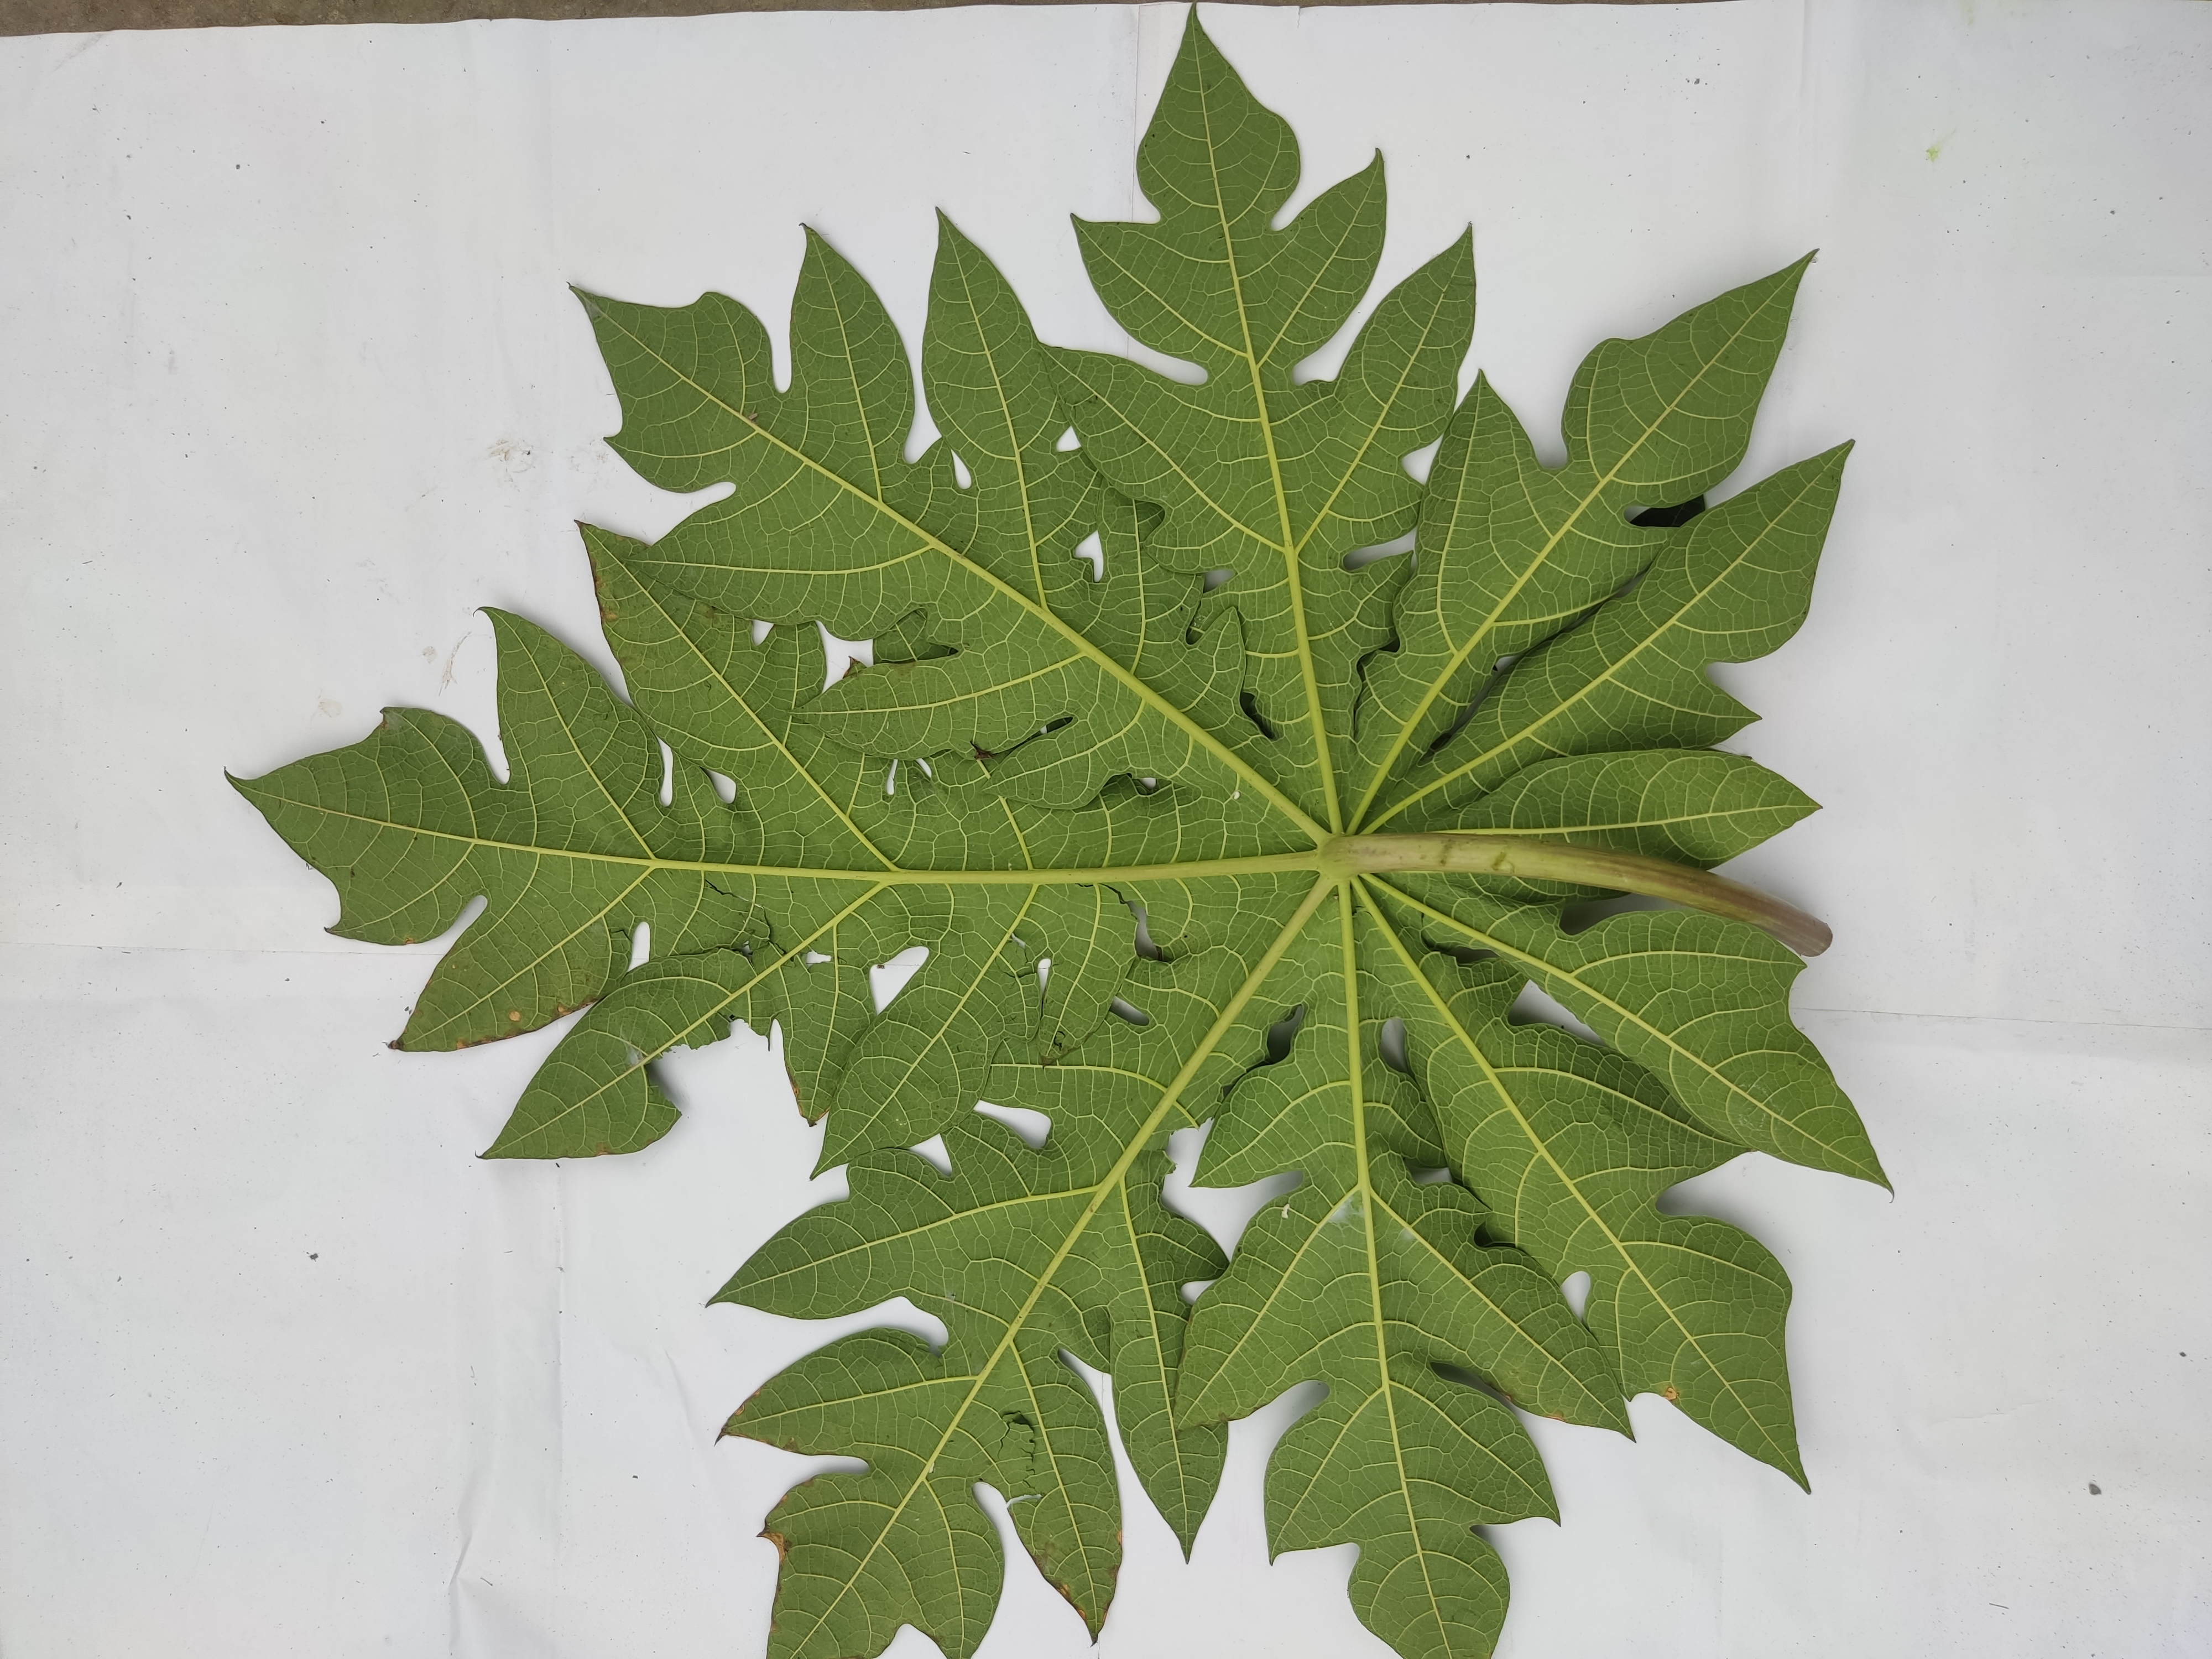
Label: Healthy Leaf